Richmond, Indiana

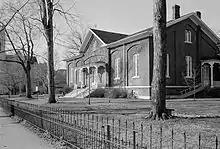
Hicksite Friends Meeting House, 1150 North A Street, Richmond, Indiana. Now houses the Wayne County Historical Museum.

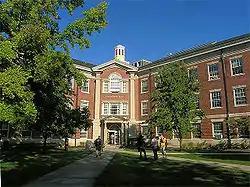
Carpenter Hall at Earlham College, founded in 1847

Richmond is home to four colleges: Earlham College, Indiana University East, Ivy Tech Community College of Indiana, and the Purdue Polytechnic Institute – Richmond. It is also home to two seminaries, the Quaker Earlham School of Religion and Church of the Brethren Bethany Theological Seminary.